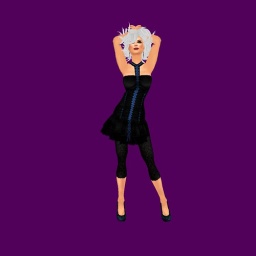
Love the '80's retro look of this dress by Canimal. The electric blue stripe really pops against the black background.